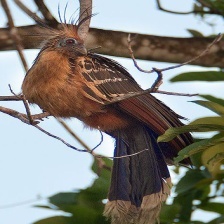
Species: HOATZIN
Scientific name: OPHISTHOCOMUS HOAZIN